1918 in film

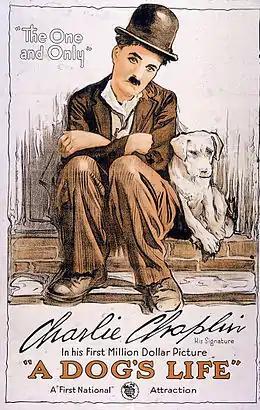
Film poster for "A Dog's Life".

Charlie Chaplin wrote, produced, directed, and starred in 9 films for his own production company between 1918 and 1923. These films were distributed by First National. Below the movies released in 1918: